Ya'qub ibn al-Layth al-Saffar

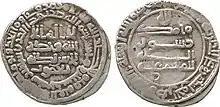
Silver Dirham of Ya'qub ibn al-Layth

The motivation behind the Saffarids' initial campaigns remains unknown and highly debated in secondary scholarship. Some scholars believe that Ya'qub fought as a ghazi warrior for the purpose of spreading proto-Sunni Islam, others support the notion that he was motivated by his Persian identity, while others believed he had a love for military conquest. Ya'qub's hostility towards the Abbasid caliphs was easily seen.